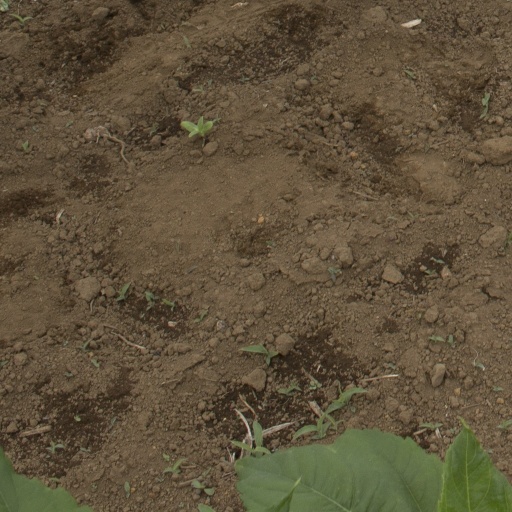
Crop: Jerusalem artichoke